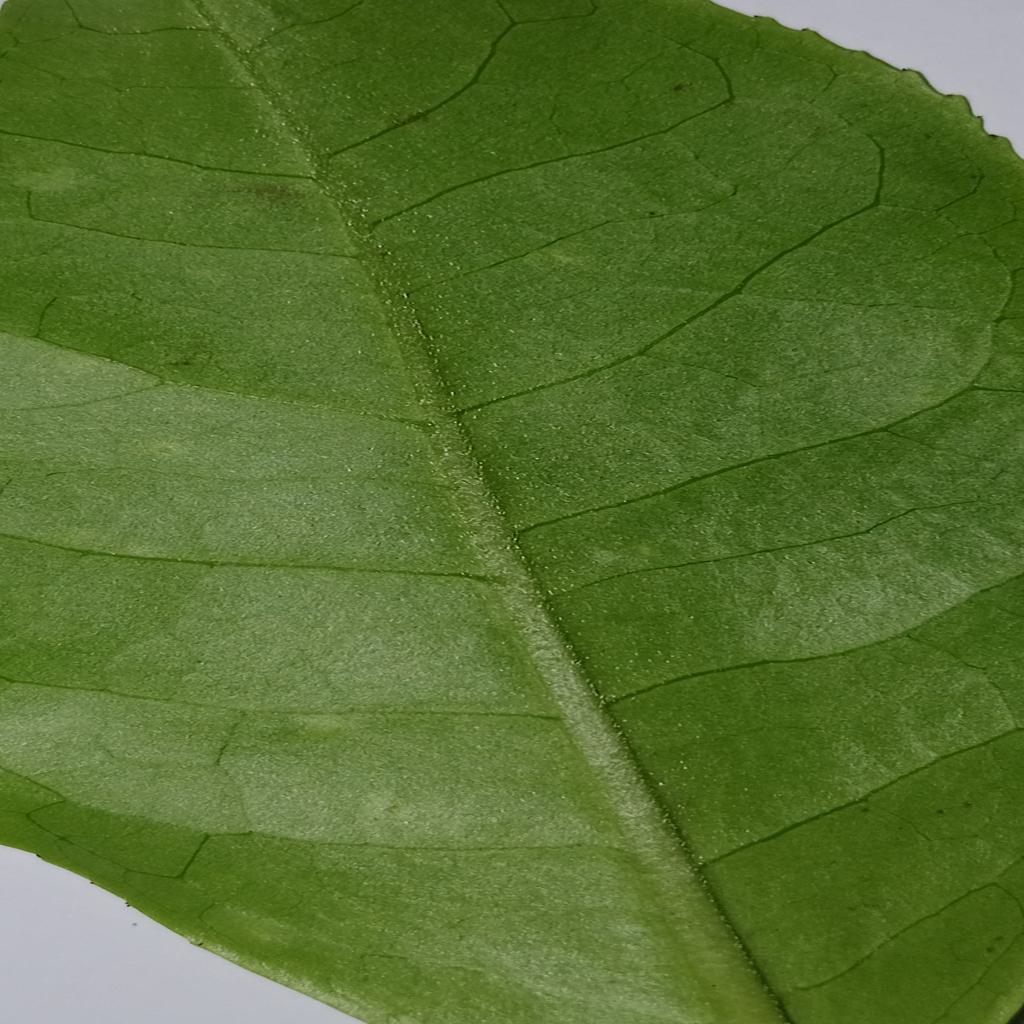
Label: Healthy